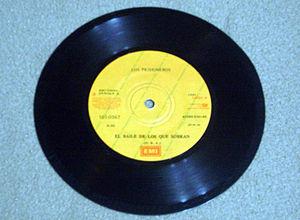
El baile de los que sobran est le troisième single de l'album Pateando piedras du groupe chilien Los Prisioneros, considéré comme la chanson la plus importante du groupe et un des plus grands classiques de la musique populaire chilienne. Elle a été écrite et composée par Jorge González.